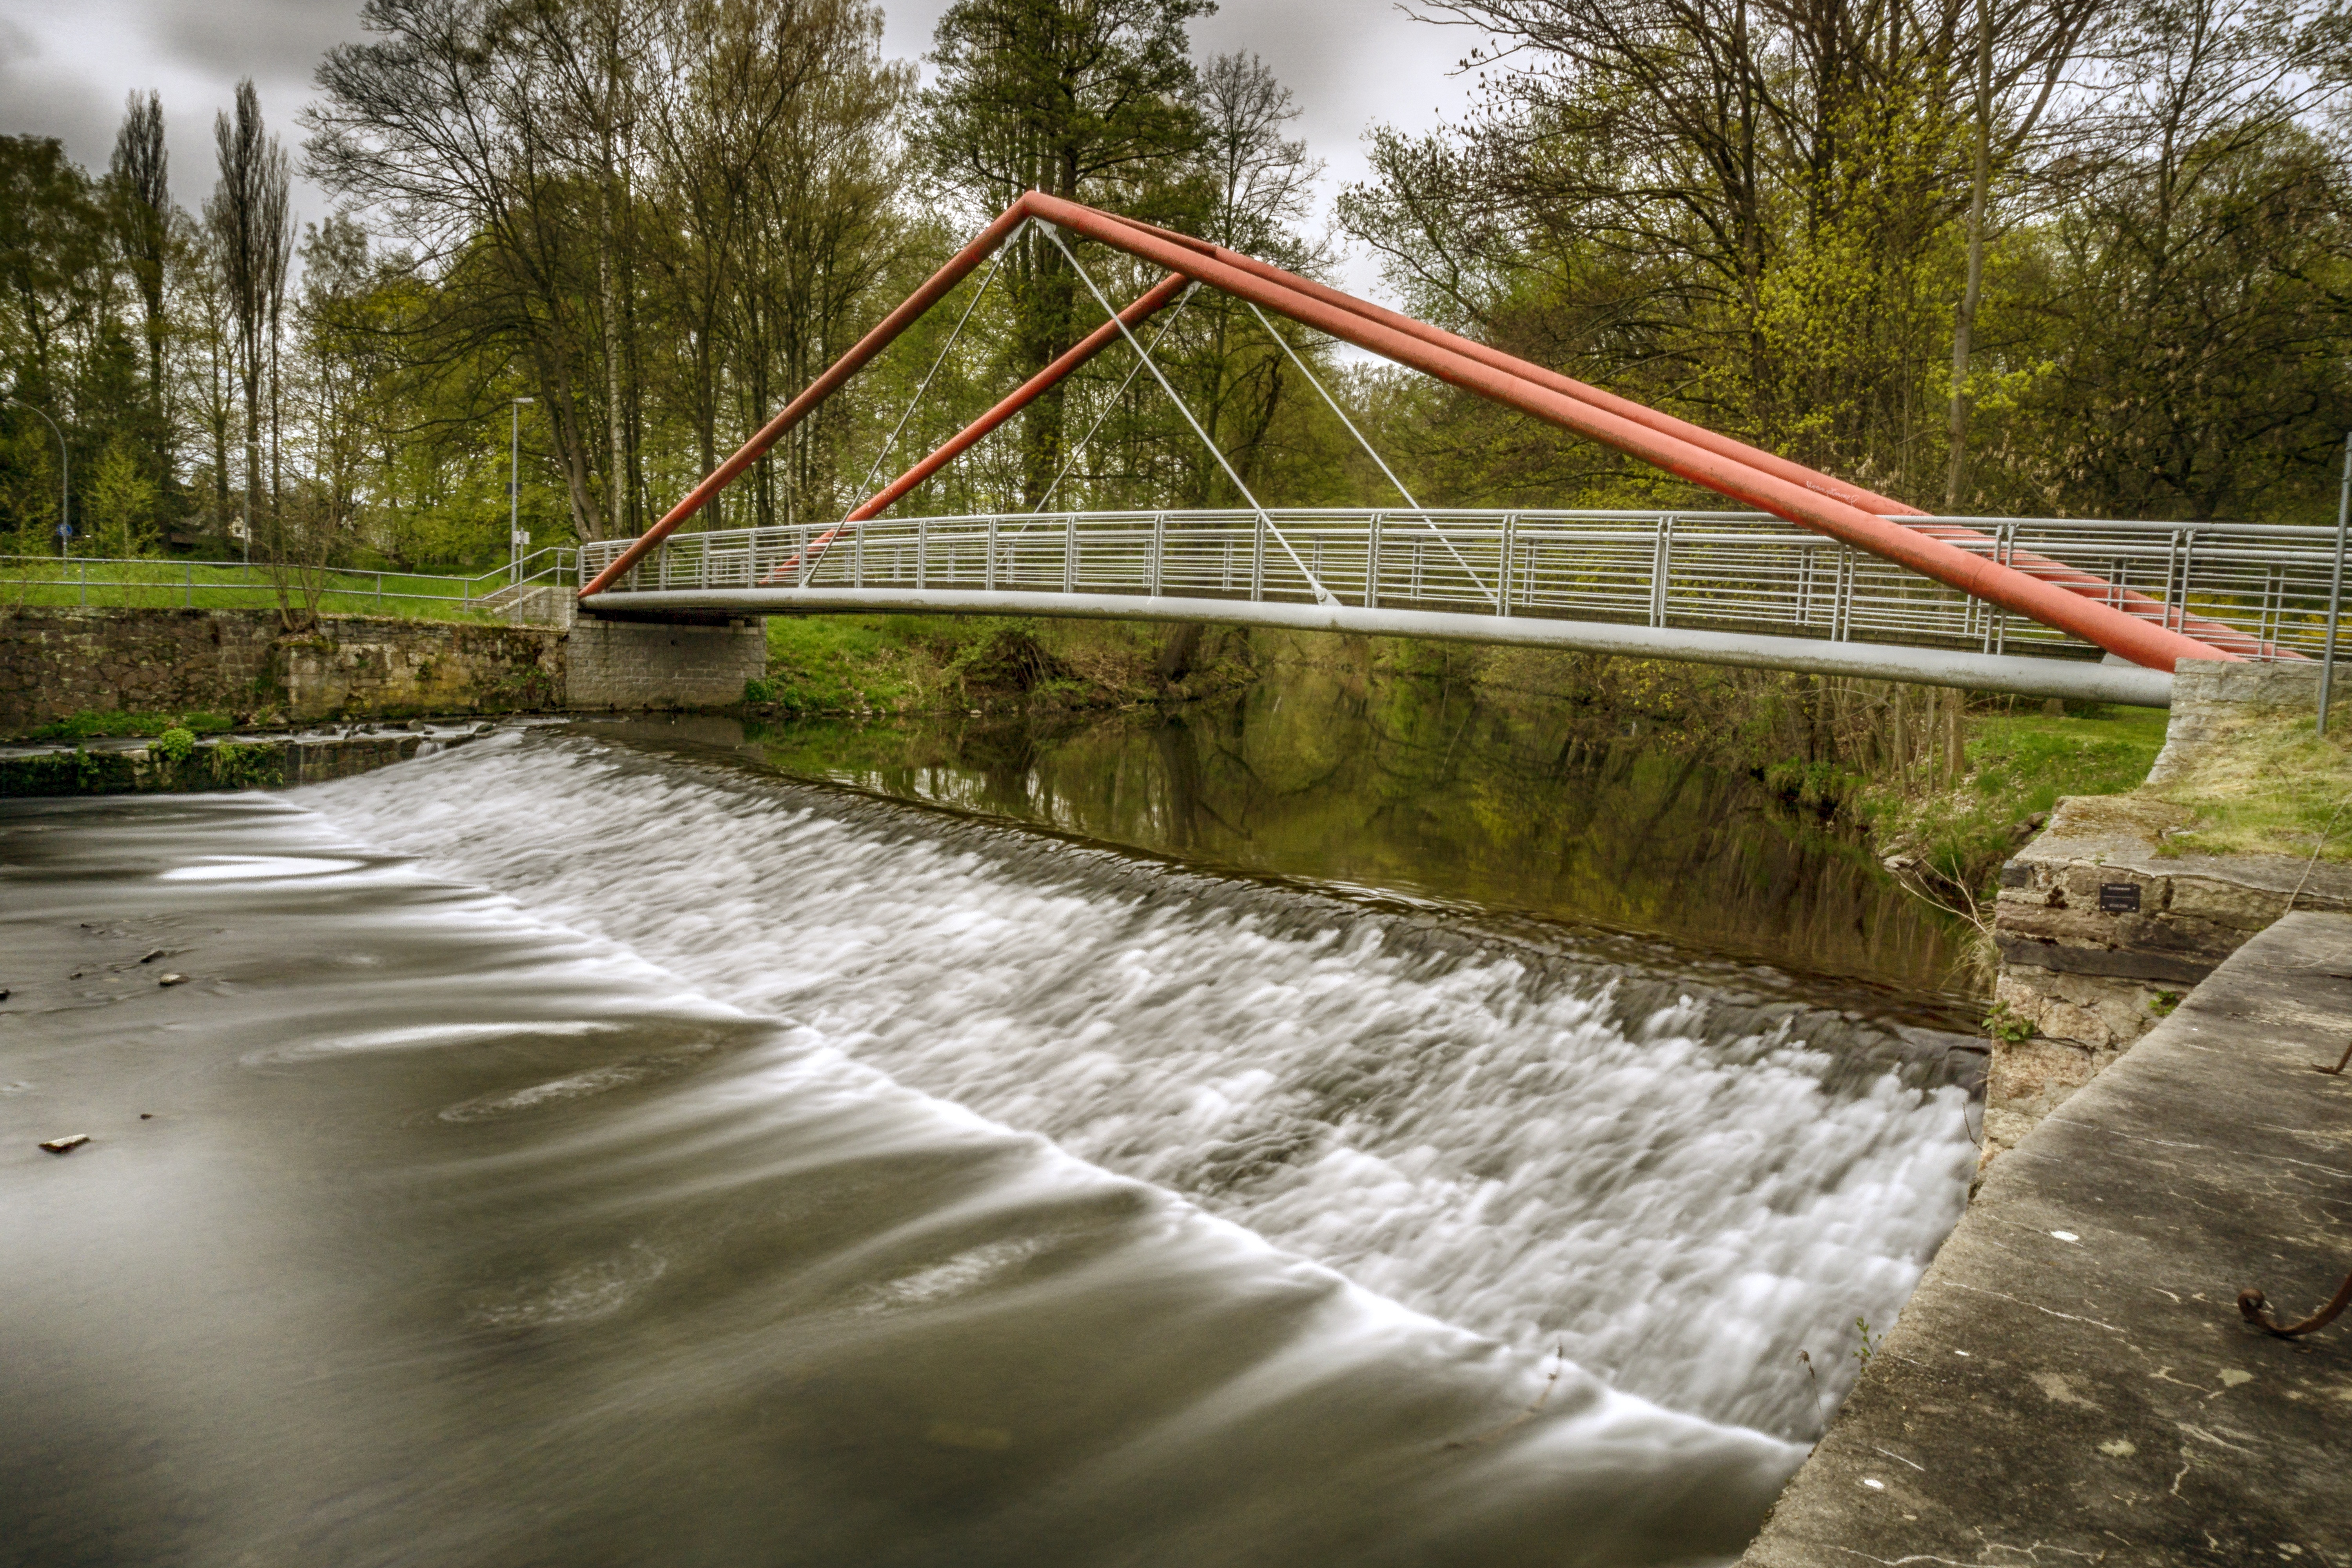
water, architecture, bridge, river, canal, suspension bridge, stream, reservoir, waterway, arch bridge, truss bridge, nonbuilding structure